Serapis

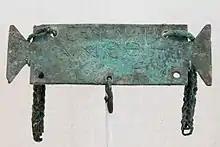
Bronze votive tablet inscribed to Serapis (2nd century)

A "serapeum" was any temple or religious precinct devoted to Serapis. The most renowned serapeum was in Alexandria.